Chovgan

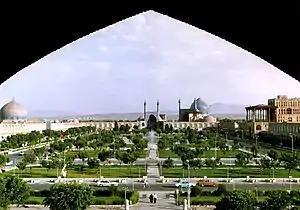
Naqsh-e Jahan Square in Isfahan is the site of a medieval royal polo field.

Sultan Qutb al-Din Aibak, a Turkic military slave from present-day Northern Afghanistan who later became Sultan of Delhi Sultanate for only four years, died accidentally in 1210 while playing polo. While he was playing a game of polo on horseback, his horse fell, and Aibak was impaled on the pommel of his saddle.